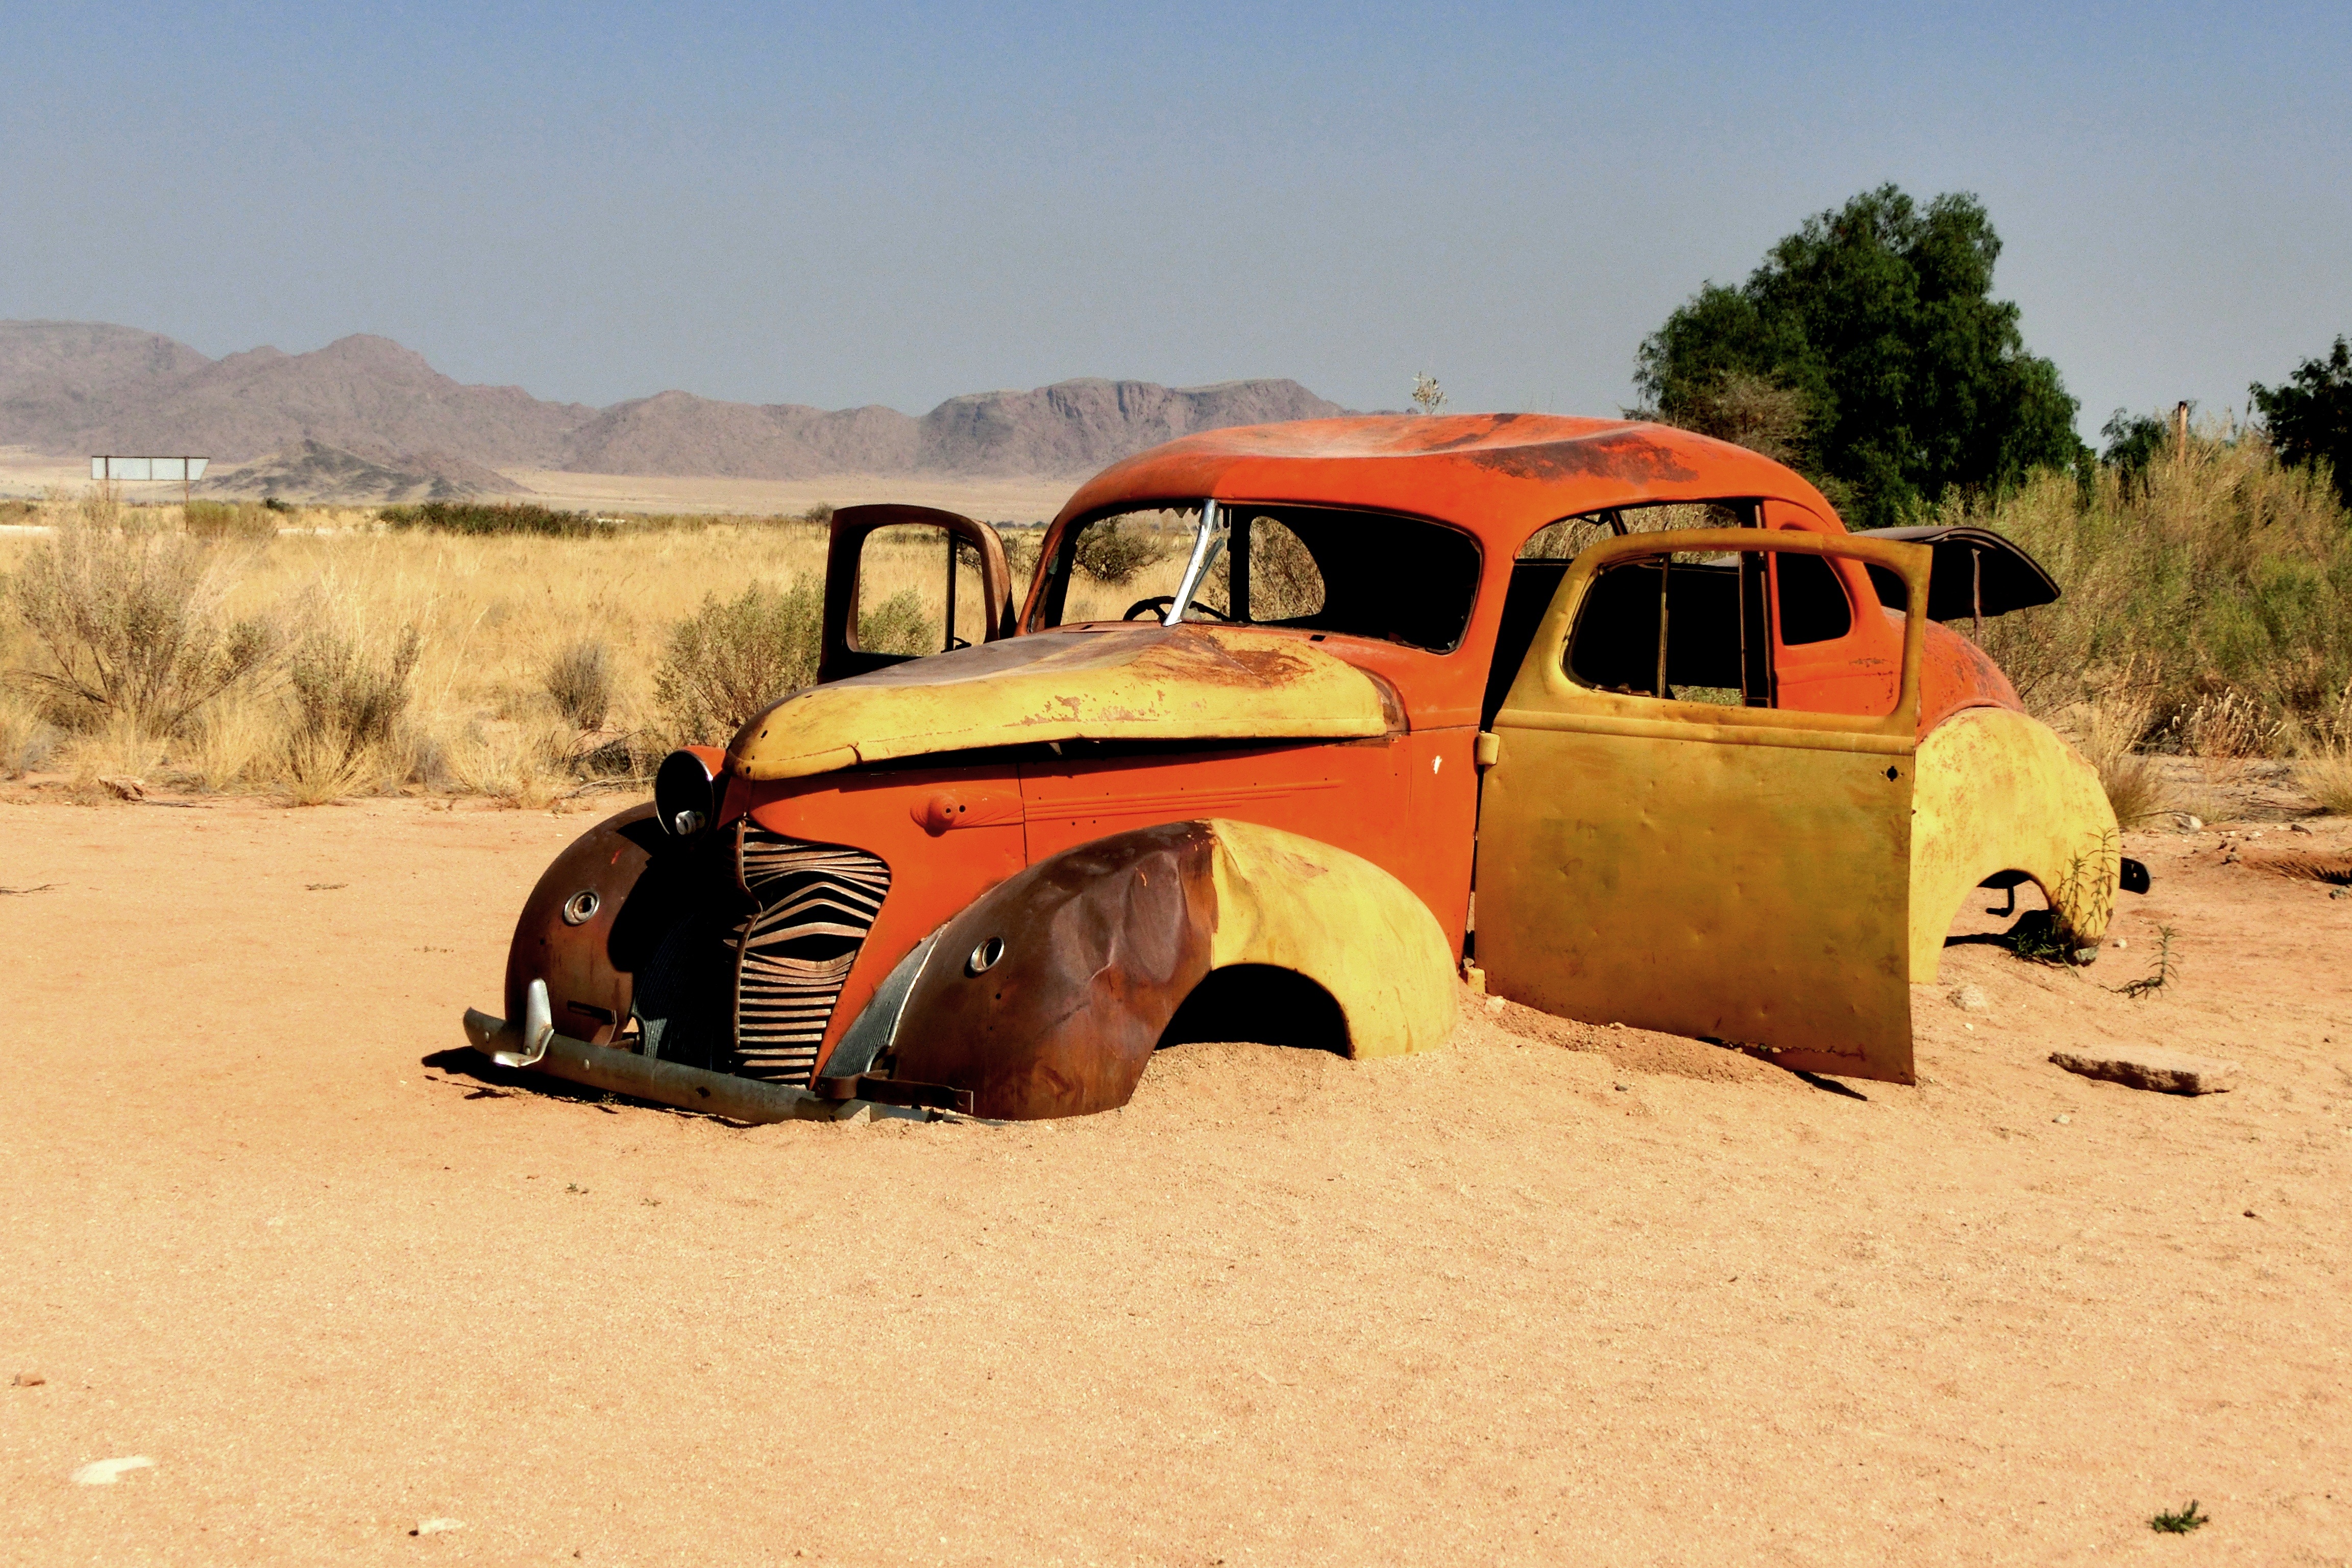
sand, car, old, jeep, vehicle, auto, vintage car, oldtimer, rusted, wreck, scrap, stainless, scrap car, off road vehicle, automobile make, off roading